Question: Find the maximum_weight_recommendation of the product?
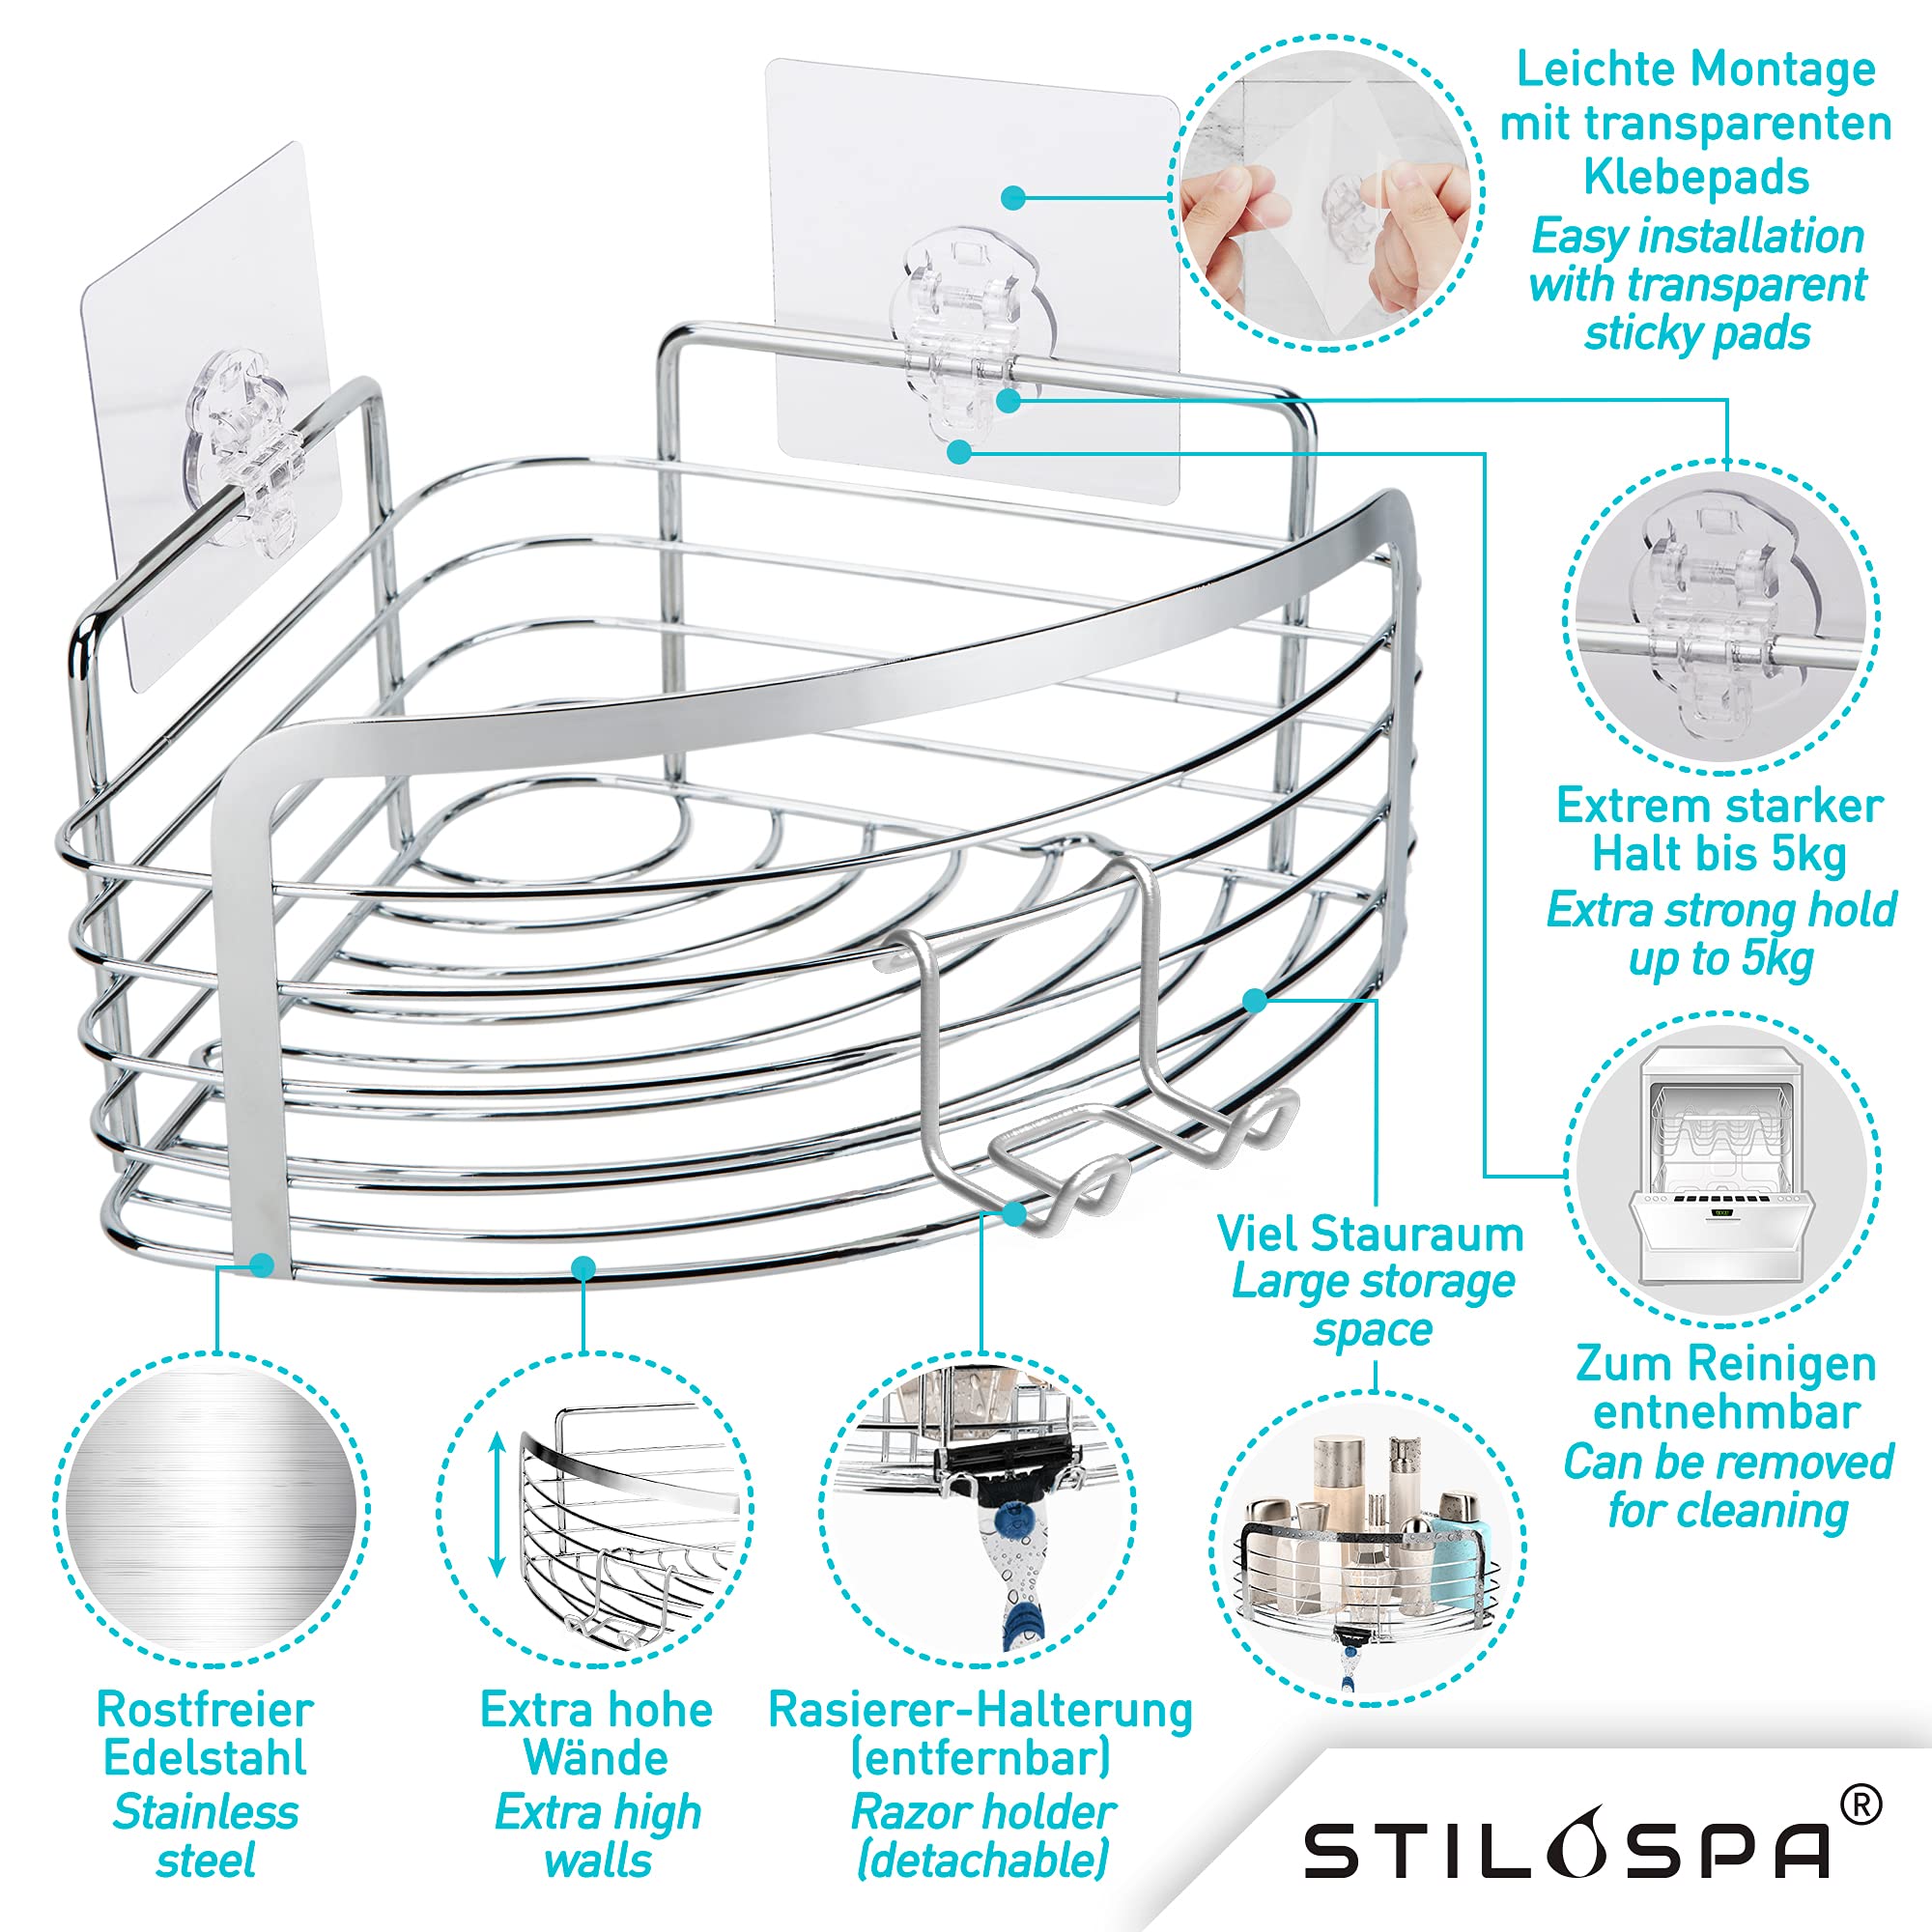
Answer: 5.0 kilogram